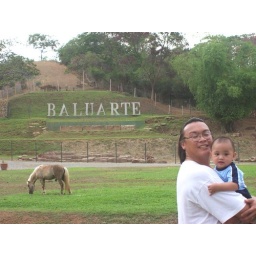
this property is open to the public. it houses many animals such as the miniature horse in the background.